Lavaur, Dordogne

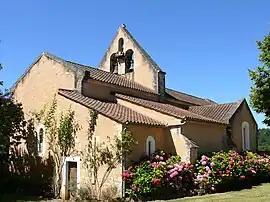
The church in Lavaur

Lavaur is a commune in the Dordogne department in Nouvelle-Aquitaine in southwestern France.